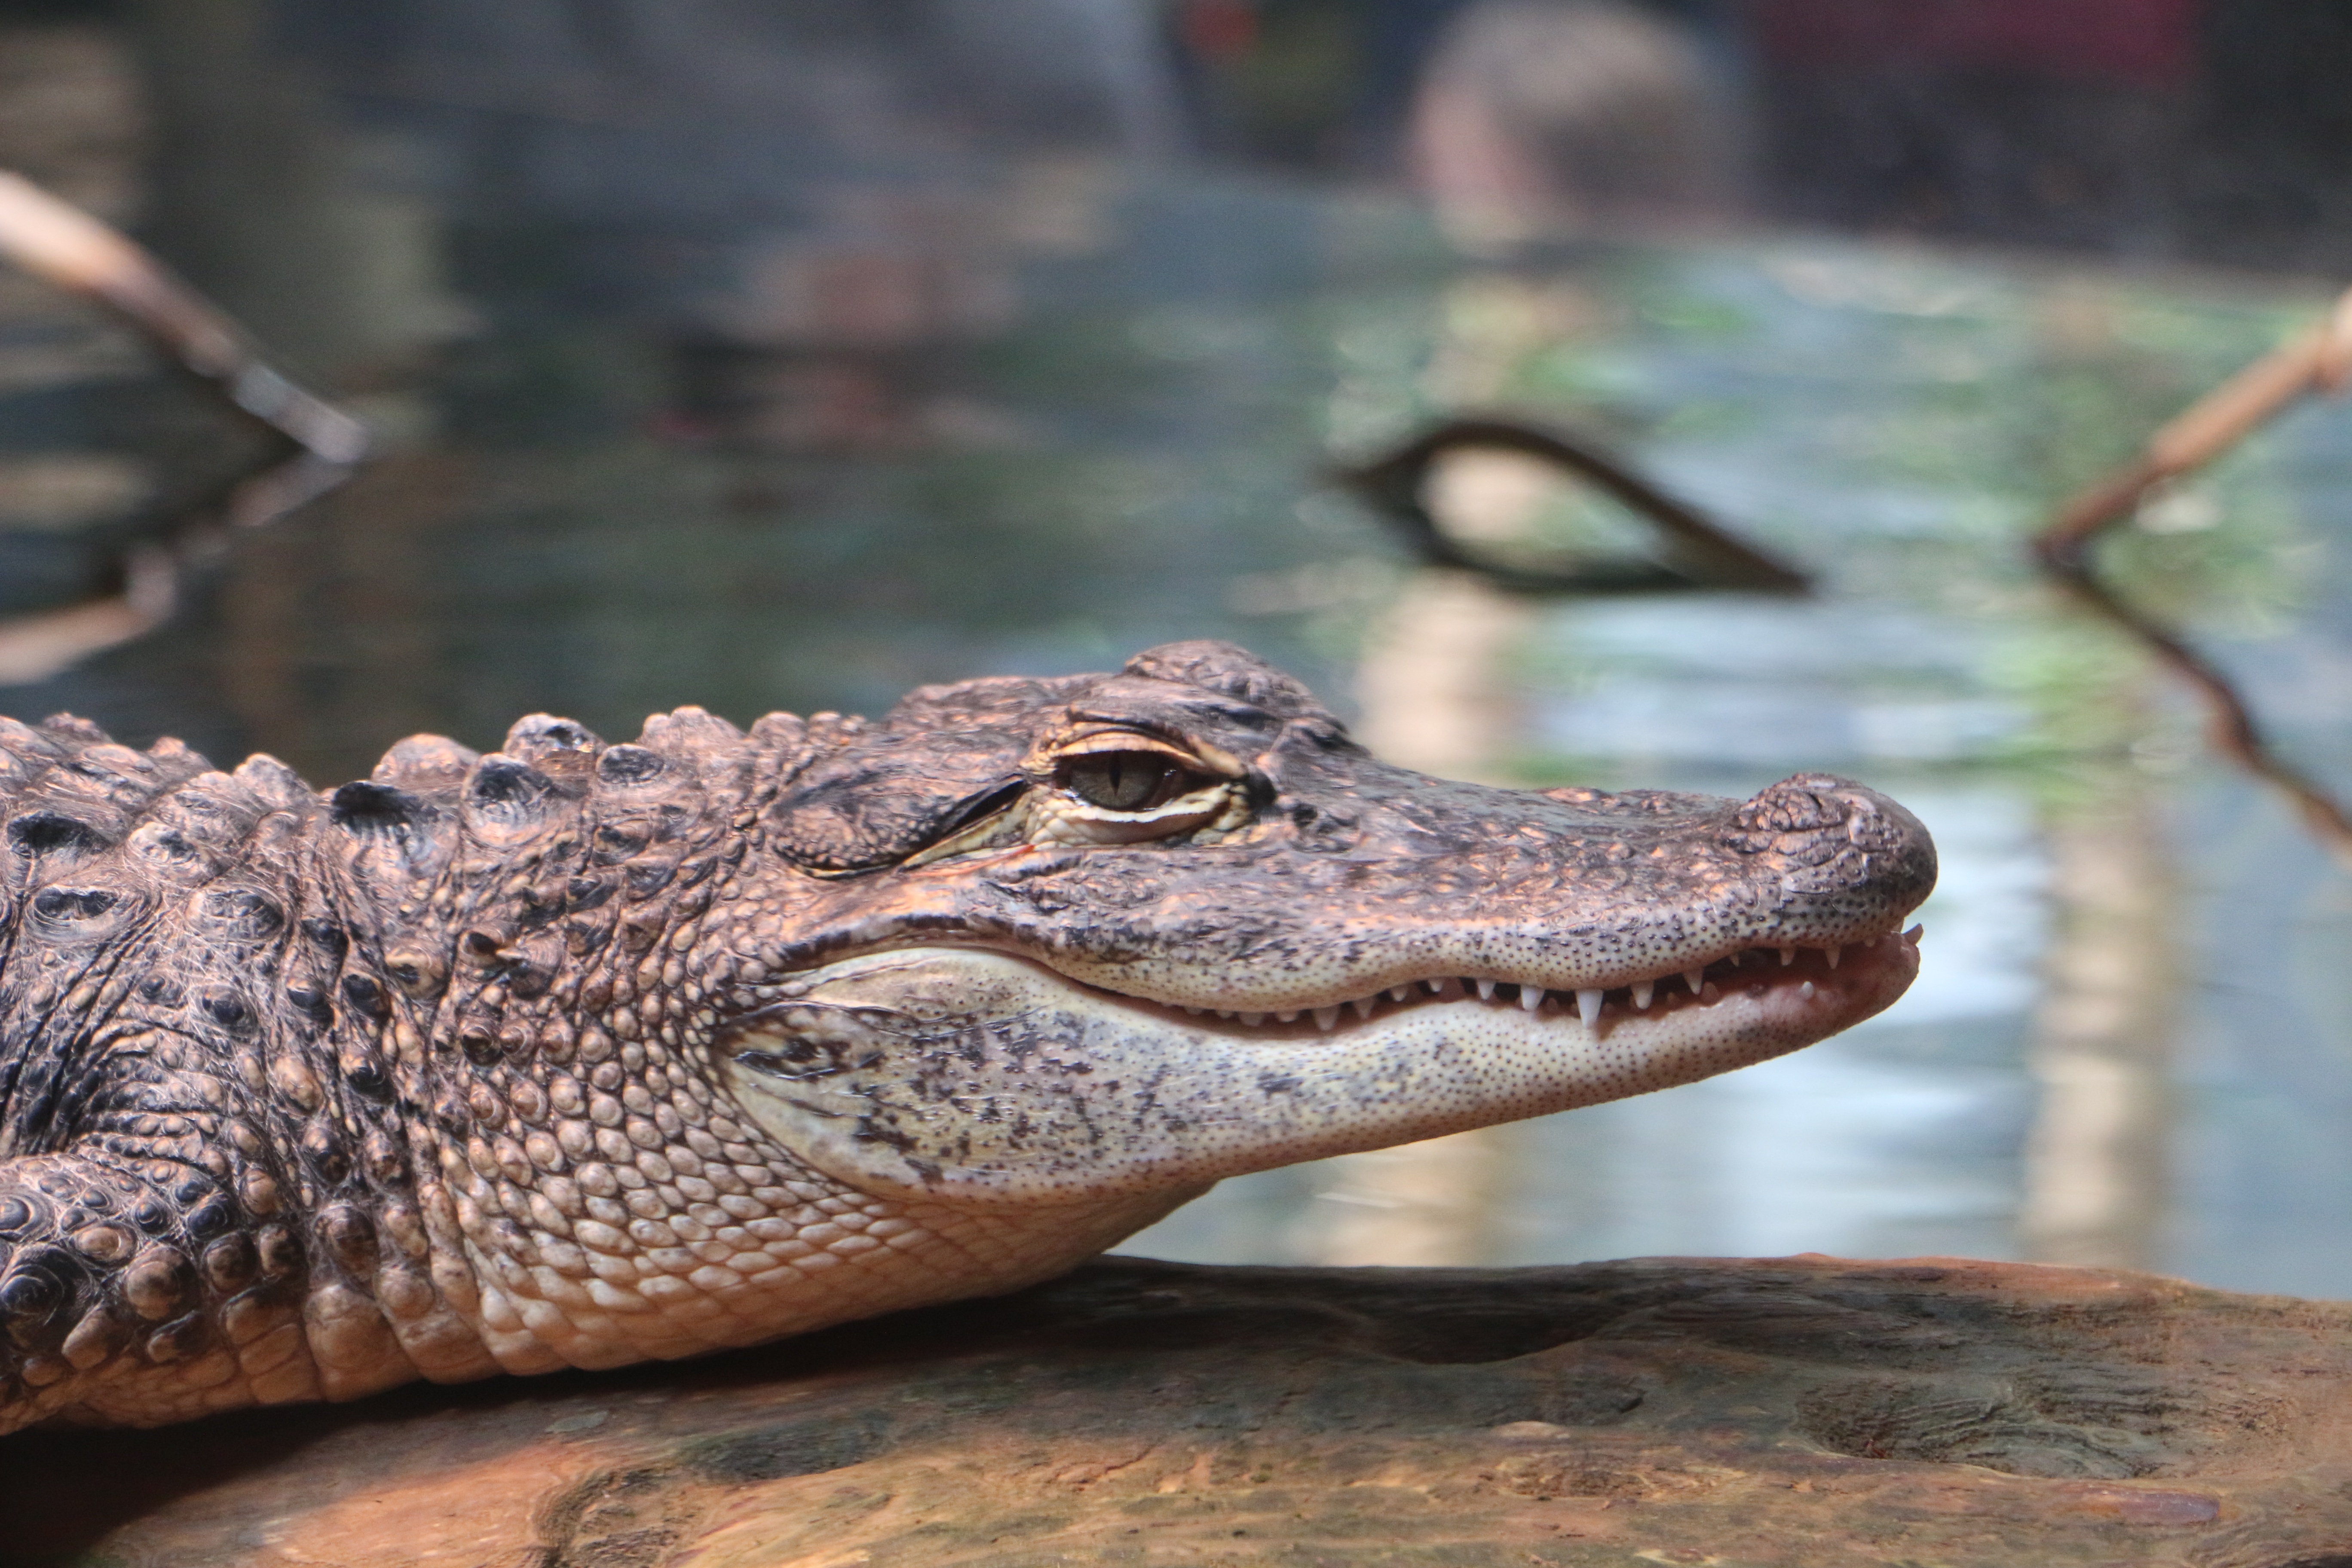
nature, animal, wildlife, wild, zoo, reptile, fauna, smile, crocodile, alligator, vertebrate, gator, everglades, croc, crocodilia, american alligator, nile crocodile